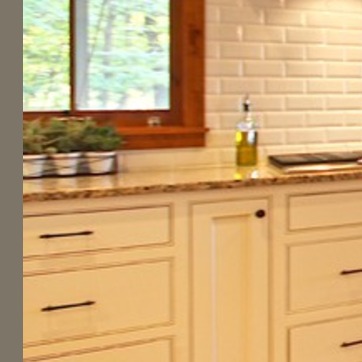
Material: polishedstone